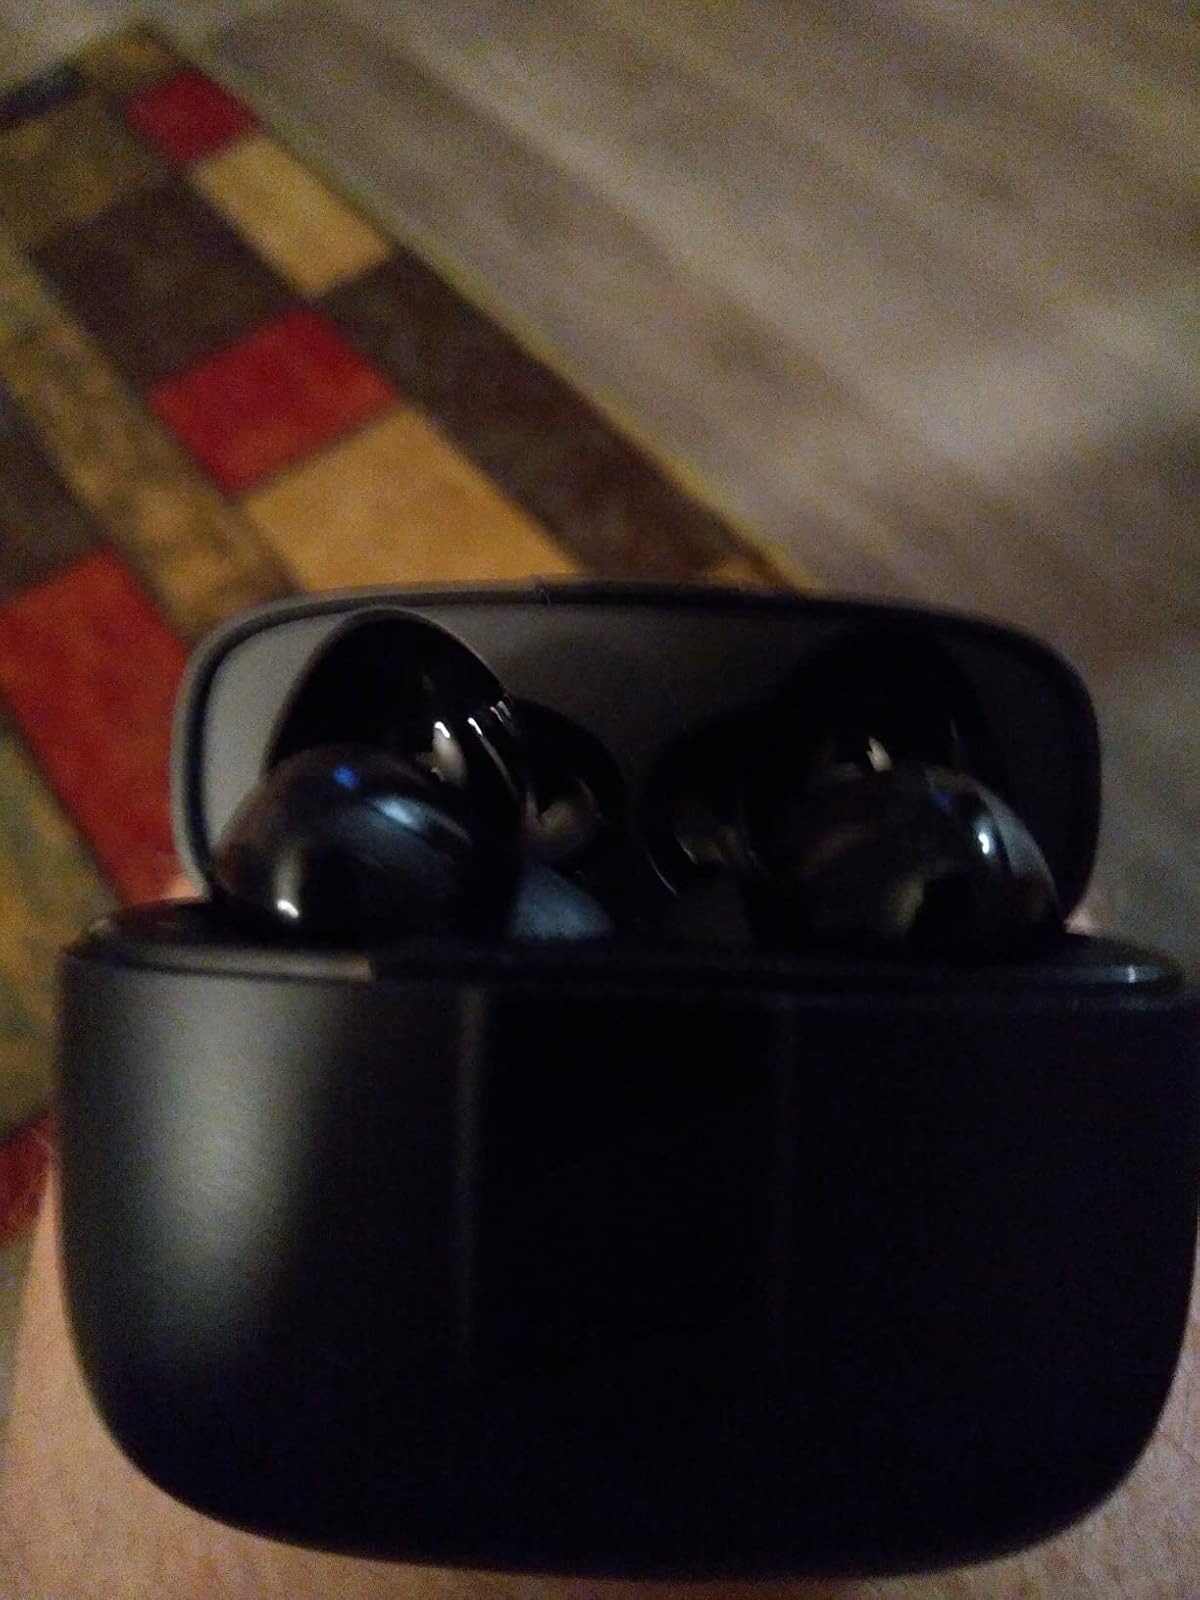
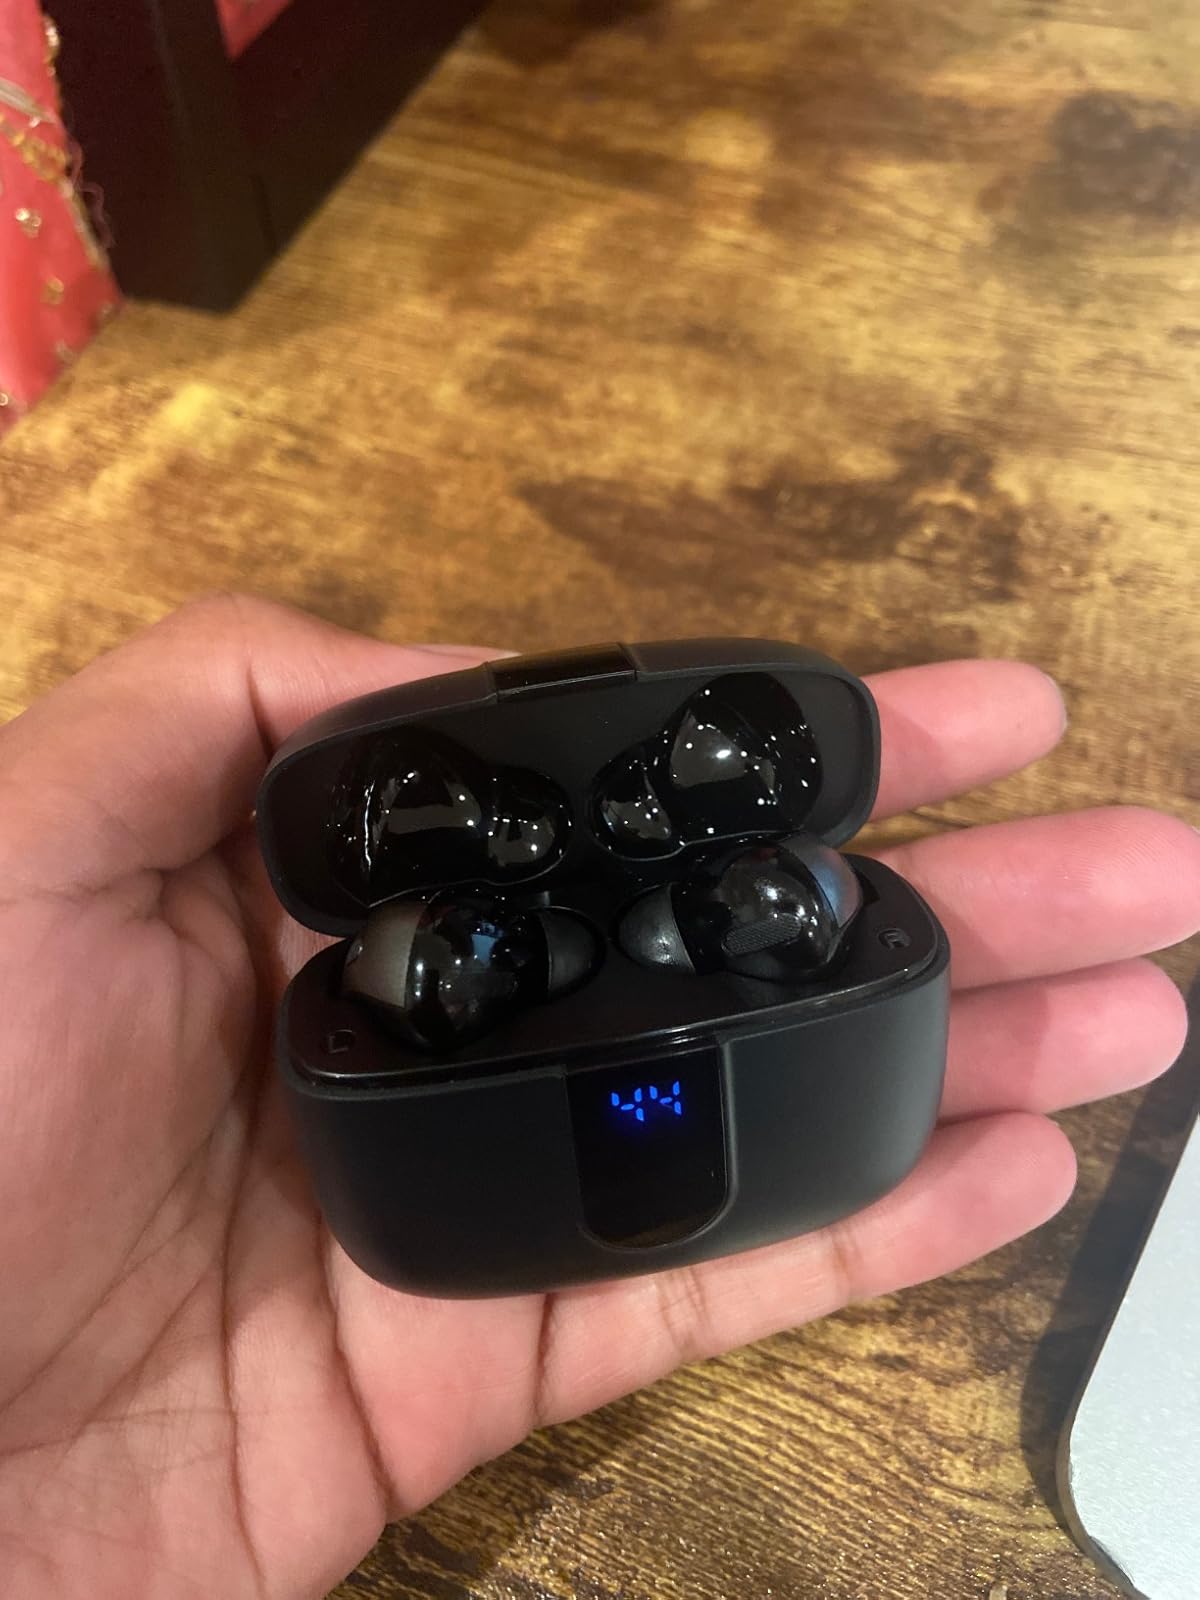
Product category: earbuds
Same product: yes